Dario Cioni

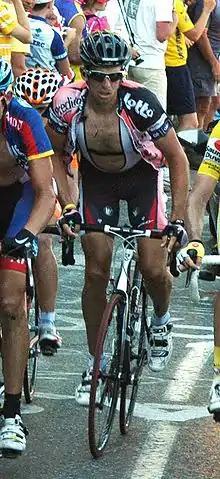
Cioni at the 2007 Tour de France

Dario David Cioni (born 2 December 1974) is a retired English-born Italian professional road bicycle racer.